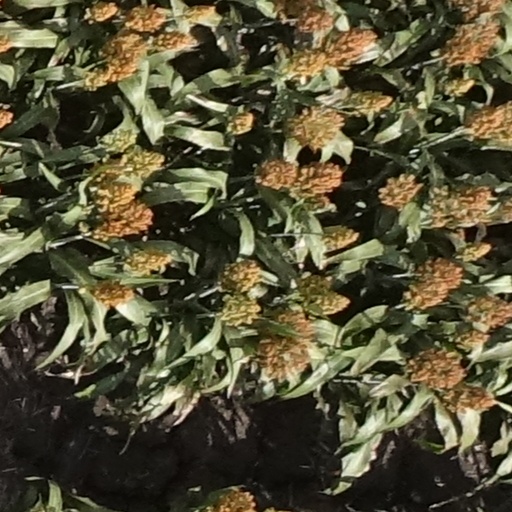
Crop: sorghum